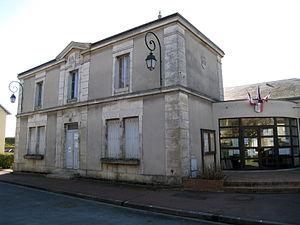
Grisy-les-Plâtres est une commune française située dans le département du Val-d'Oise, en région Île-de-France.